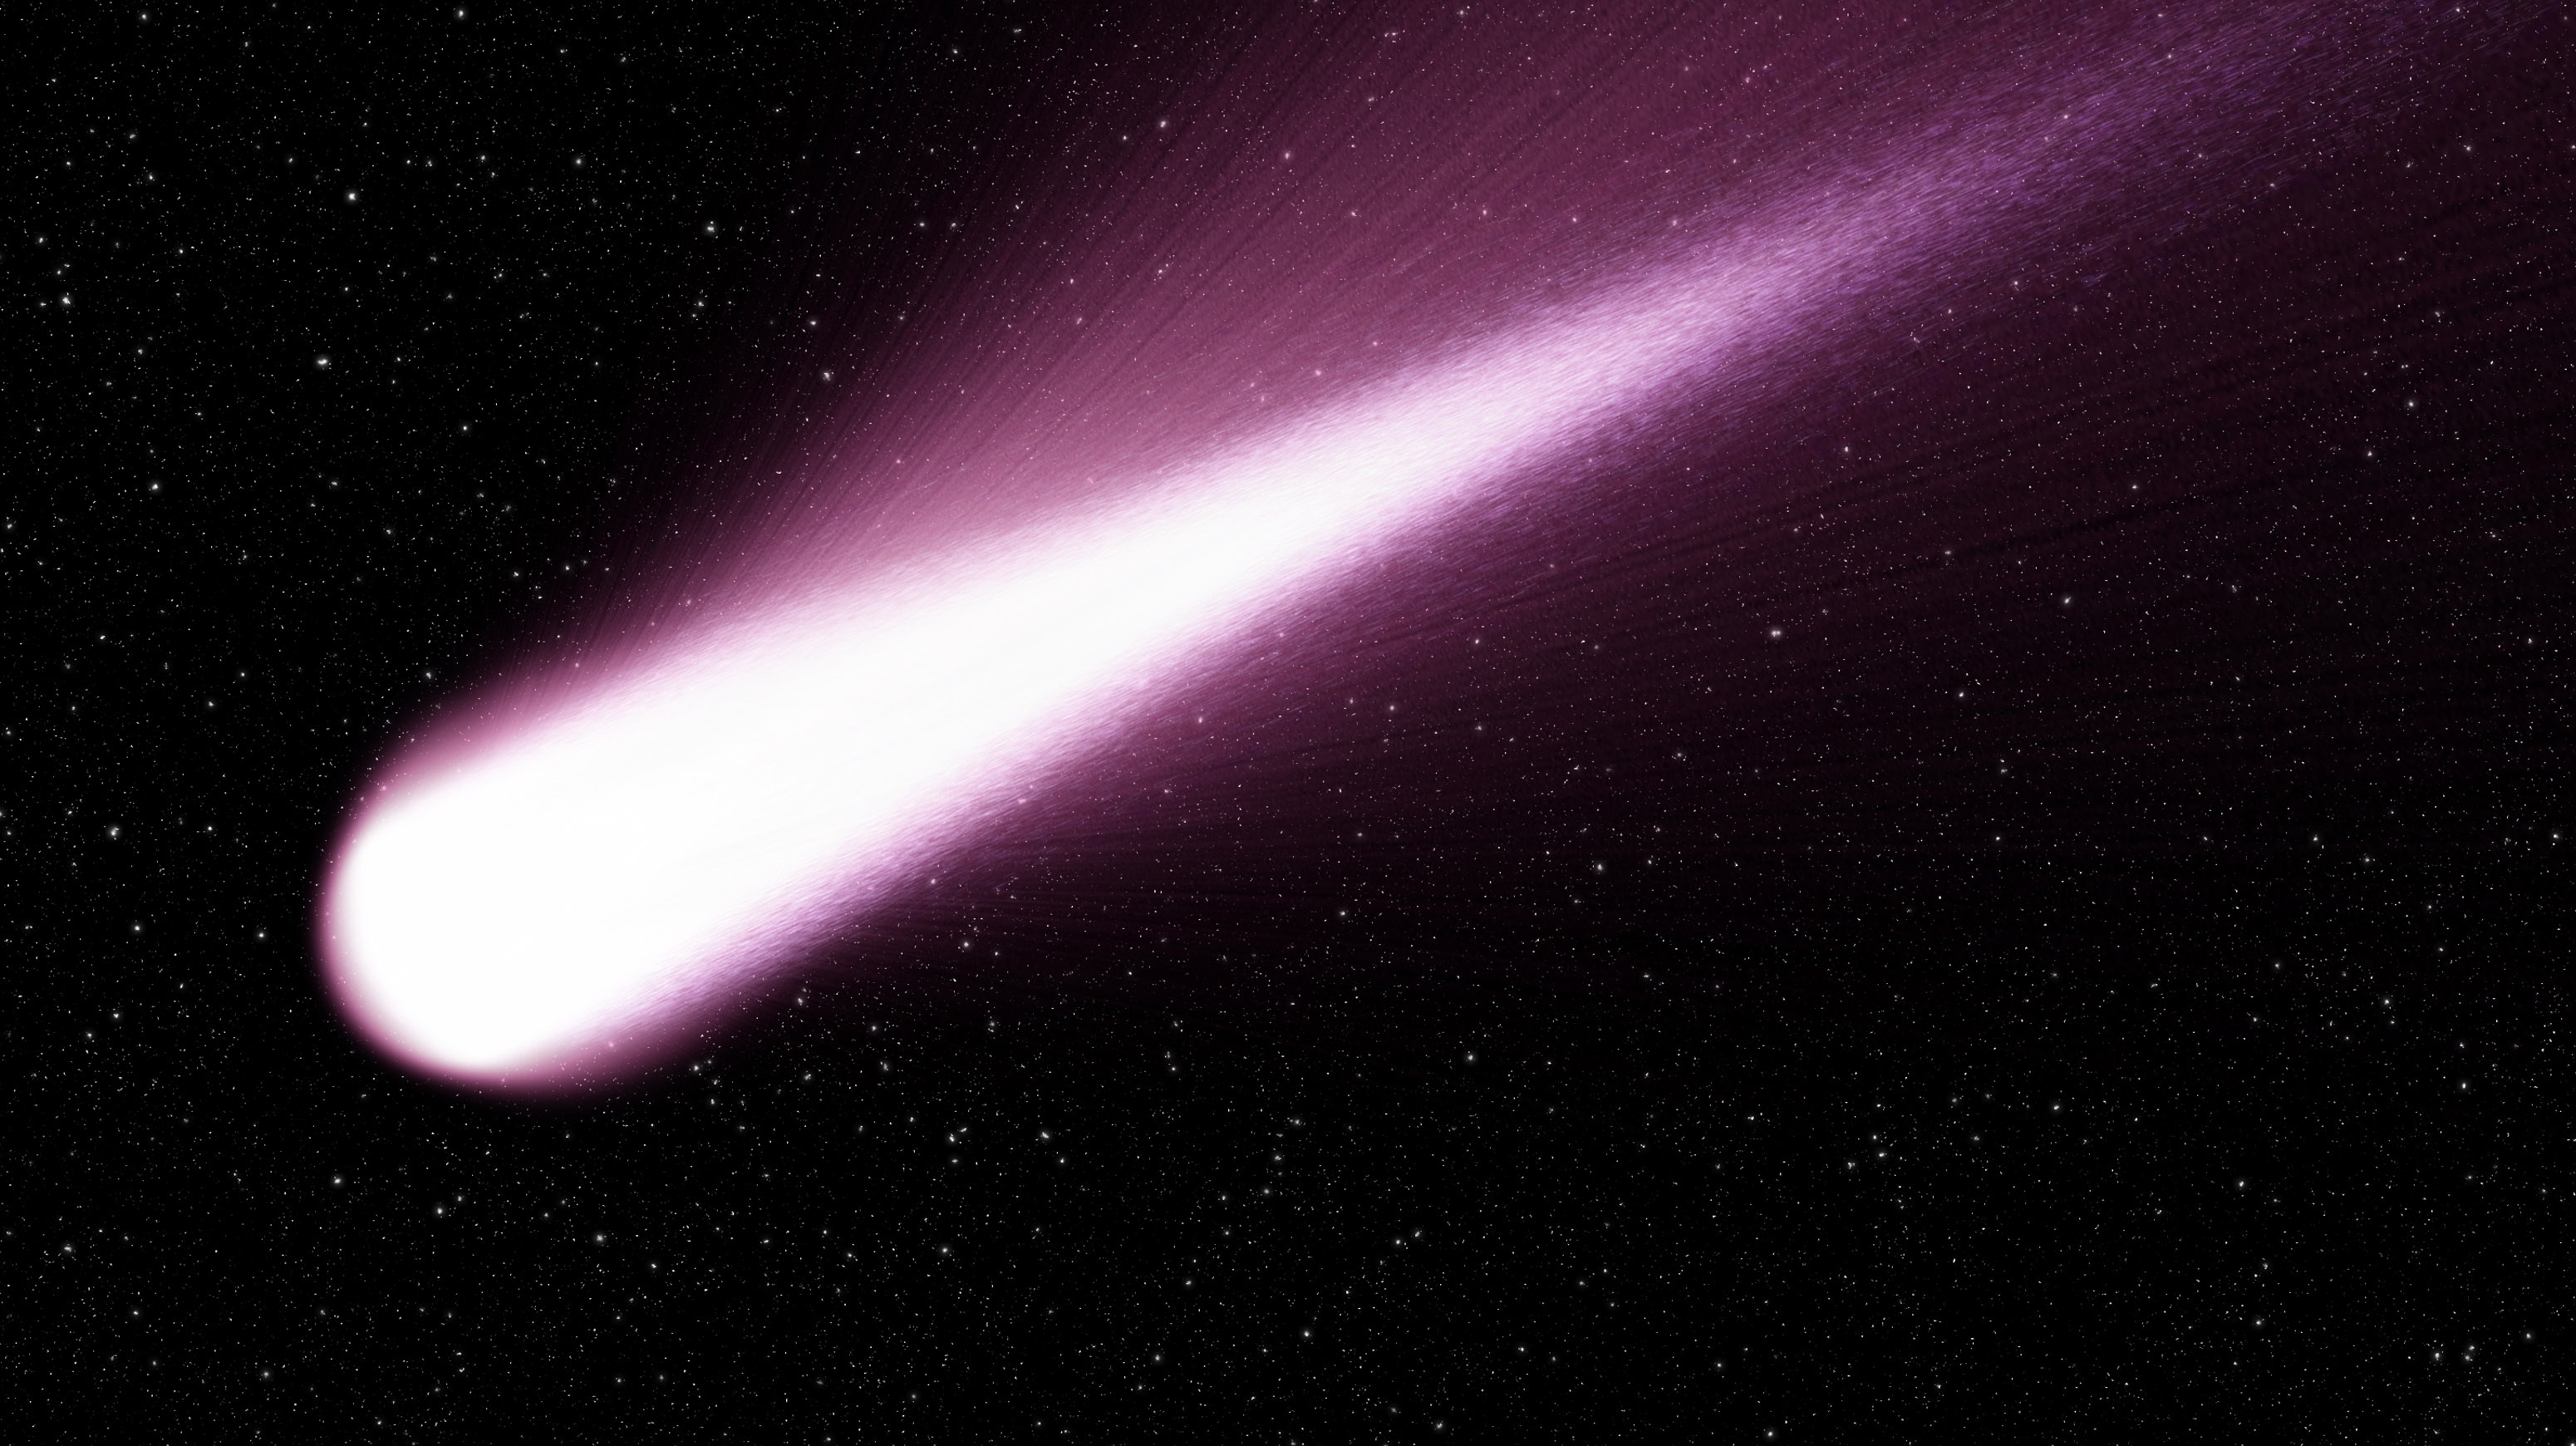
night, ray, cosmos, atmosphere, space, glow, galaxy, astrology, nebula, outer space, science, astronomy, stars, universe, photoshop, fantasy, comet, galactic, astronomical object